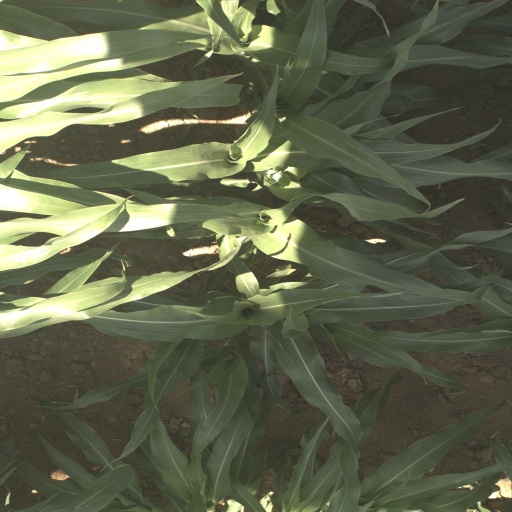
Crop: sorghum